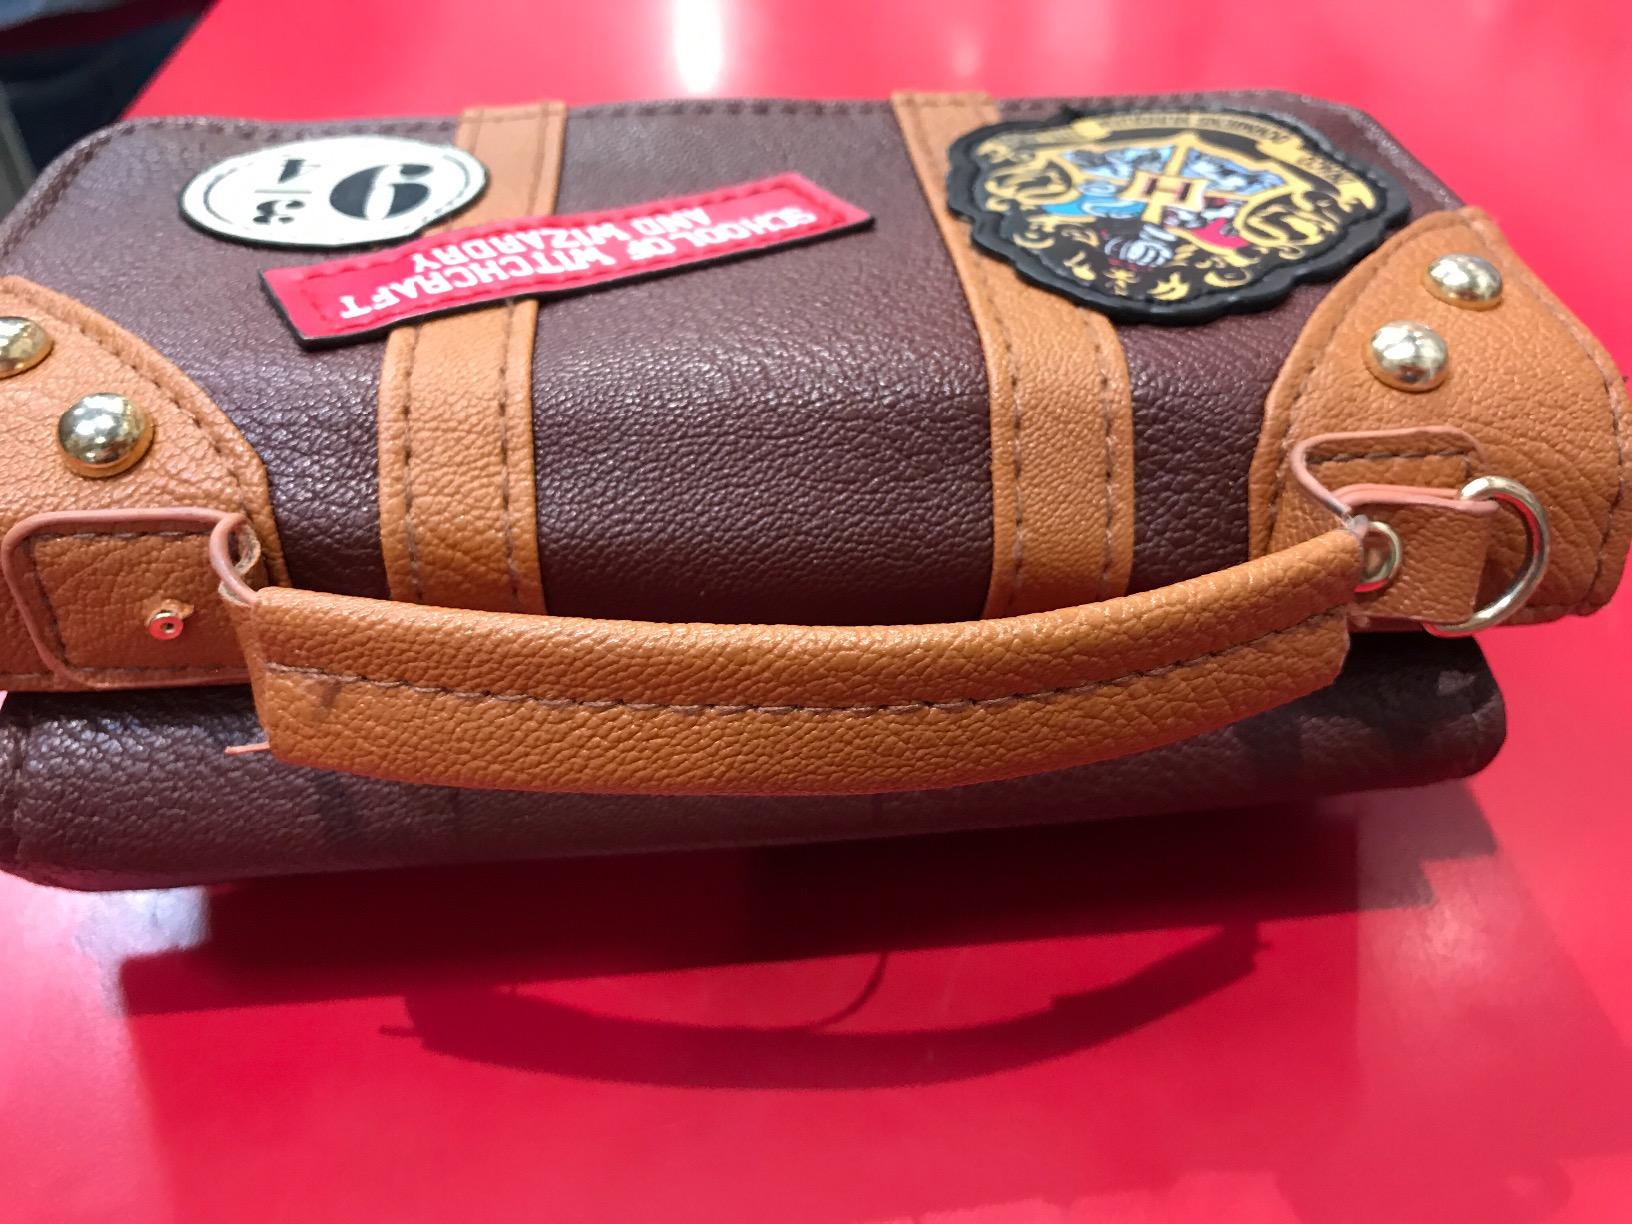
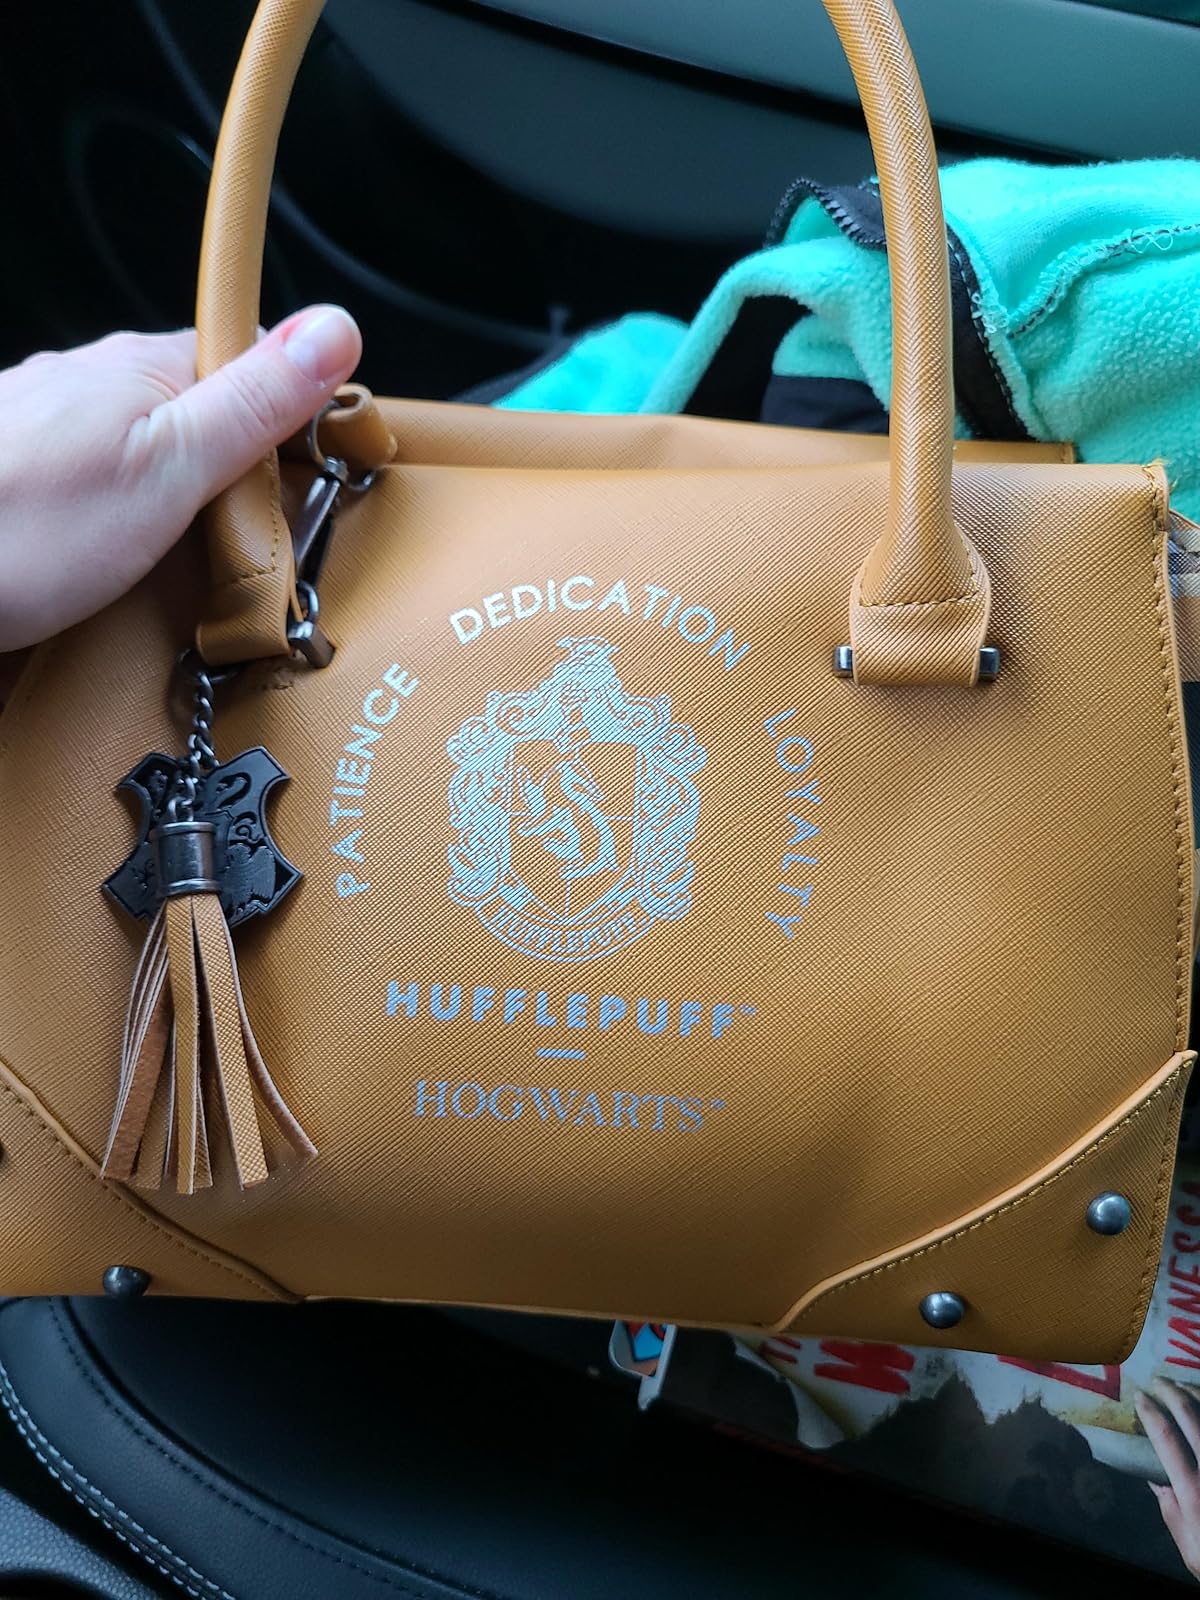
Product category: accessories_handbag
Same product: no